Question: Please indicate a possible affordance area of the bench that can be used for sitting
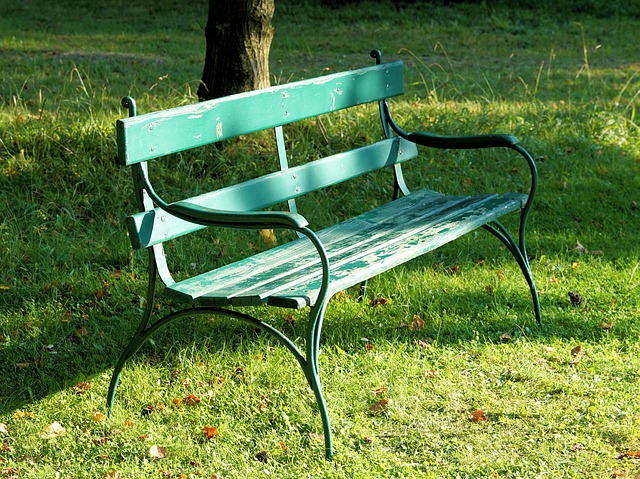
Answer: [163.496, 186.813, 524.133, 308.394]